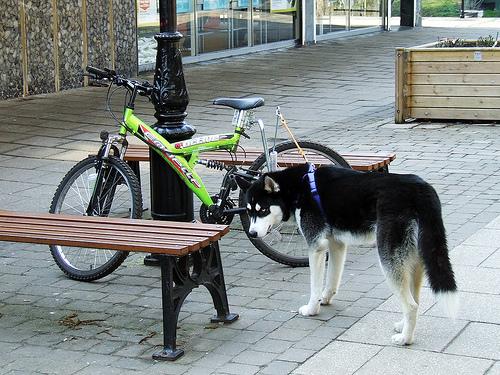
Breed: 1160-n000003-Siberian_husky